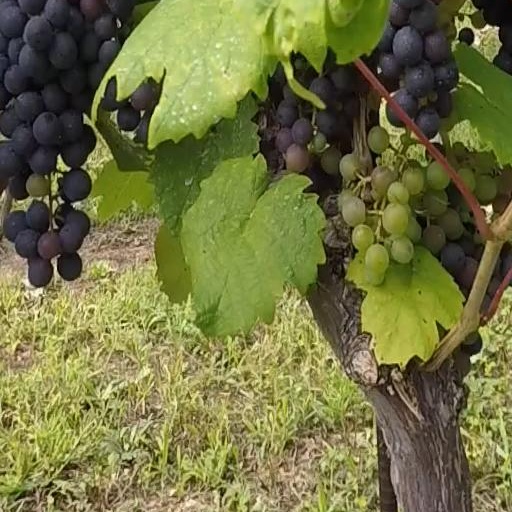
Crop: grape